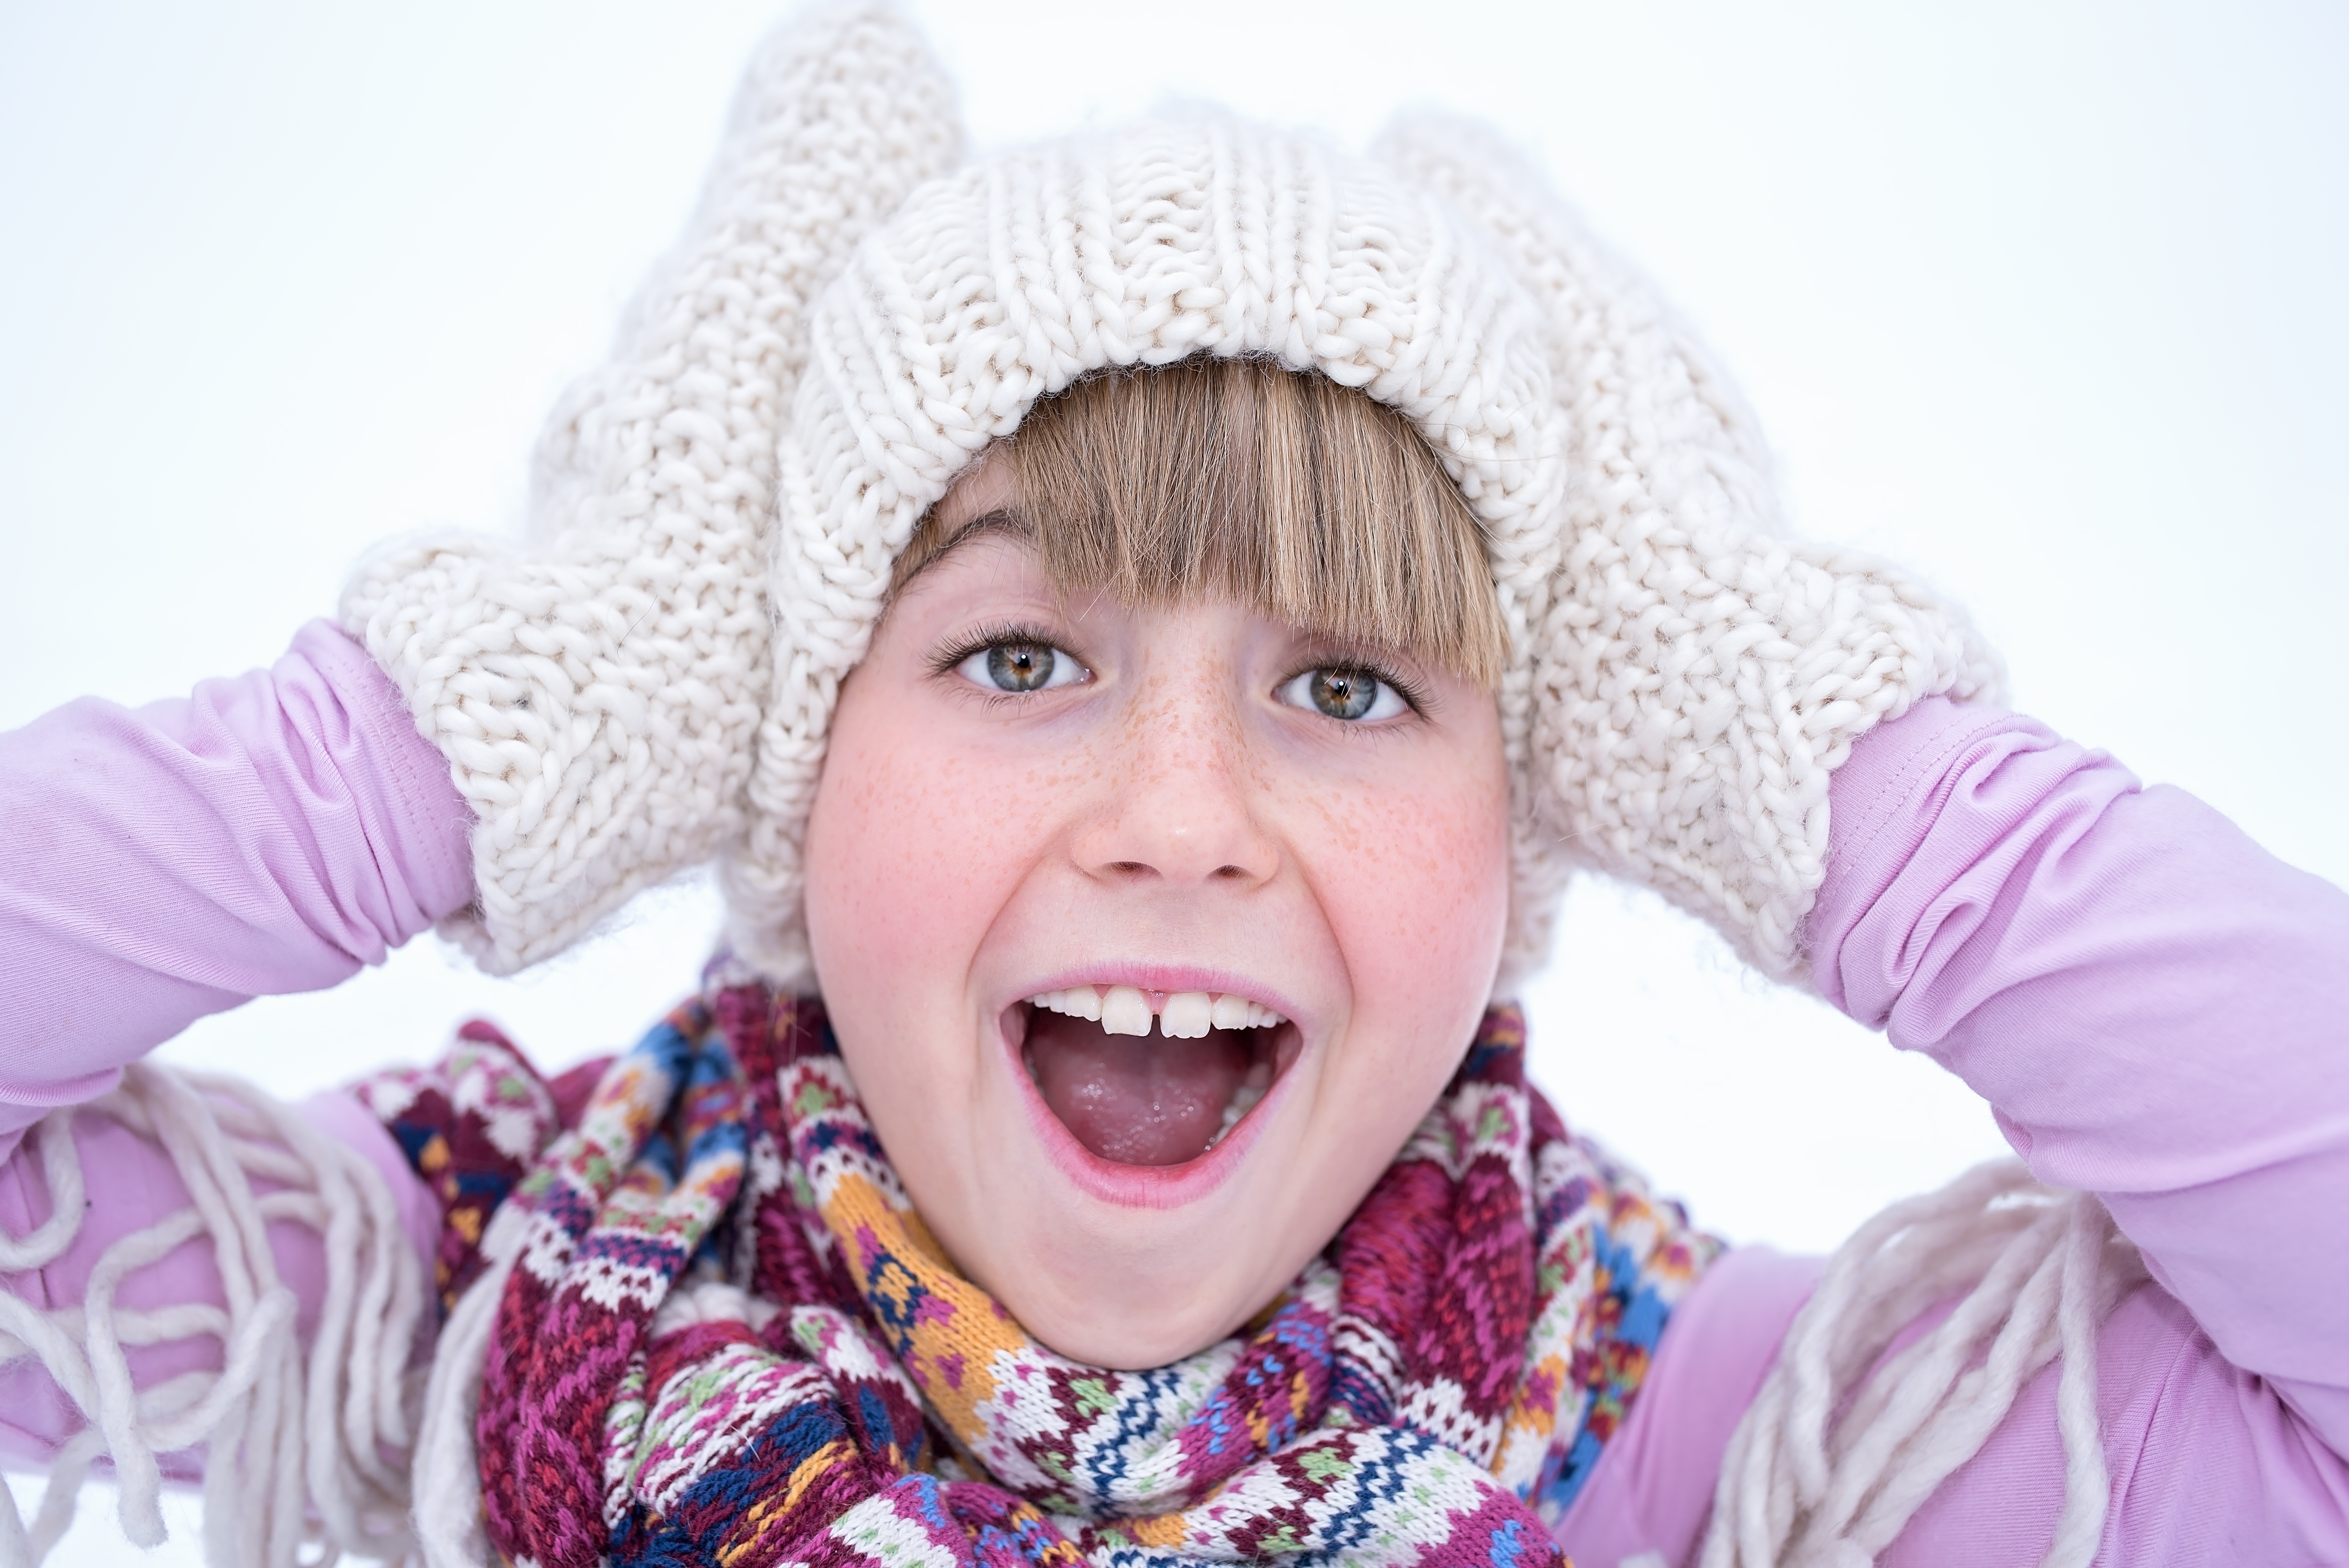
person, winter, people, girl, female, portrait, child, human, pink, close, facial expression, smile, face, infant, toddler, eye, cap, skin, organ, laughter, emotion, gloves, portrait photography